Vostok 2018

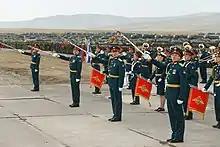
The Military Band of the Eastern Military District during the opening parade of "Vostok 2018".

President of Russia Vladimir Putin visited the drills after attending the Eastern Economic Forum in Vladivostok.